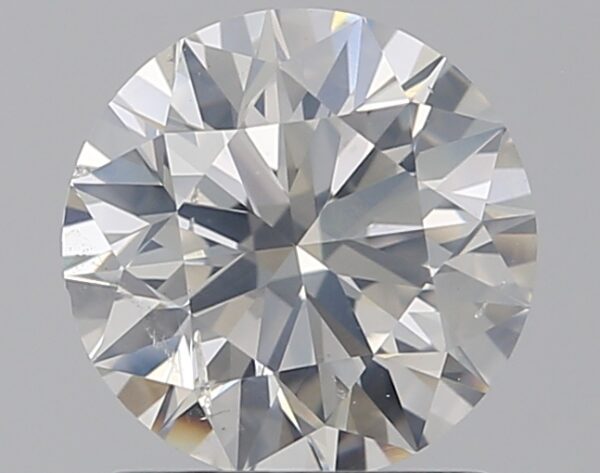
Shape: round
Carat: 1.2
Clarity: SI2
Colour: G
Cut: EX
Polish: EX
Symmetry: EX
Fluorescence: N
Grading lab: IGI
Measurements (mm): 6.79 x 6.76 x 4.22